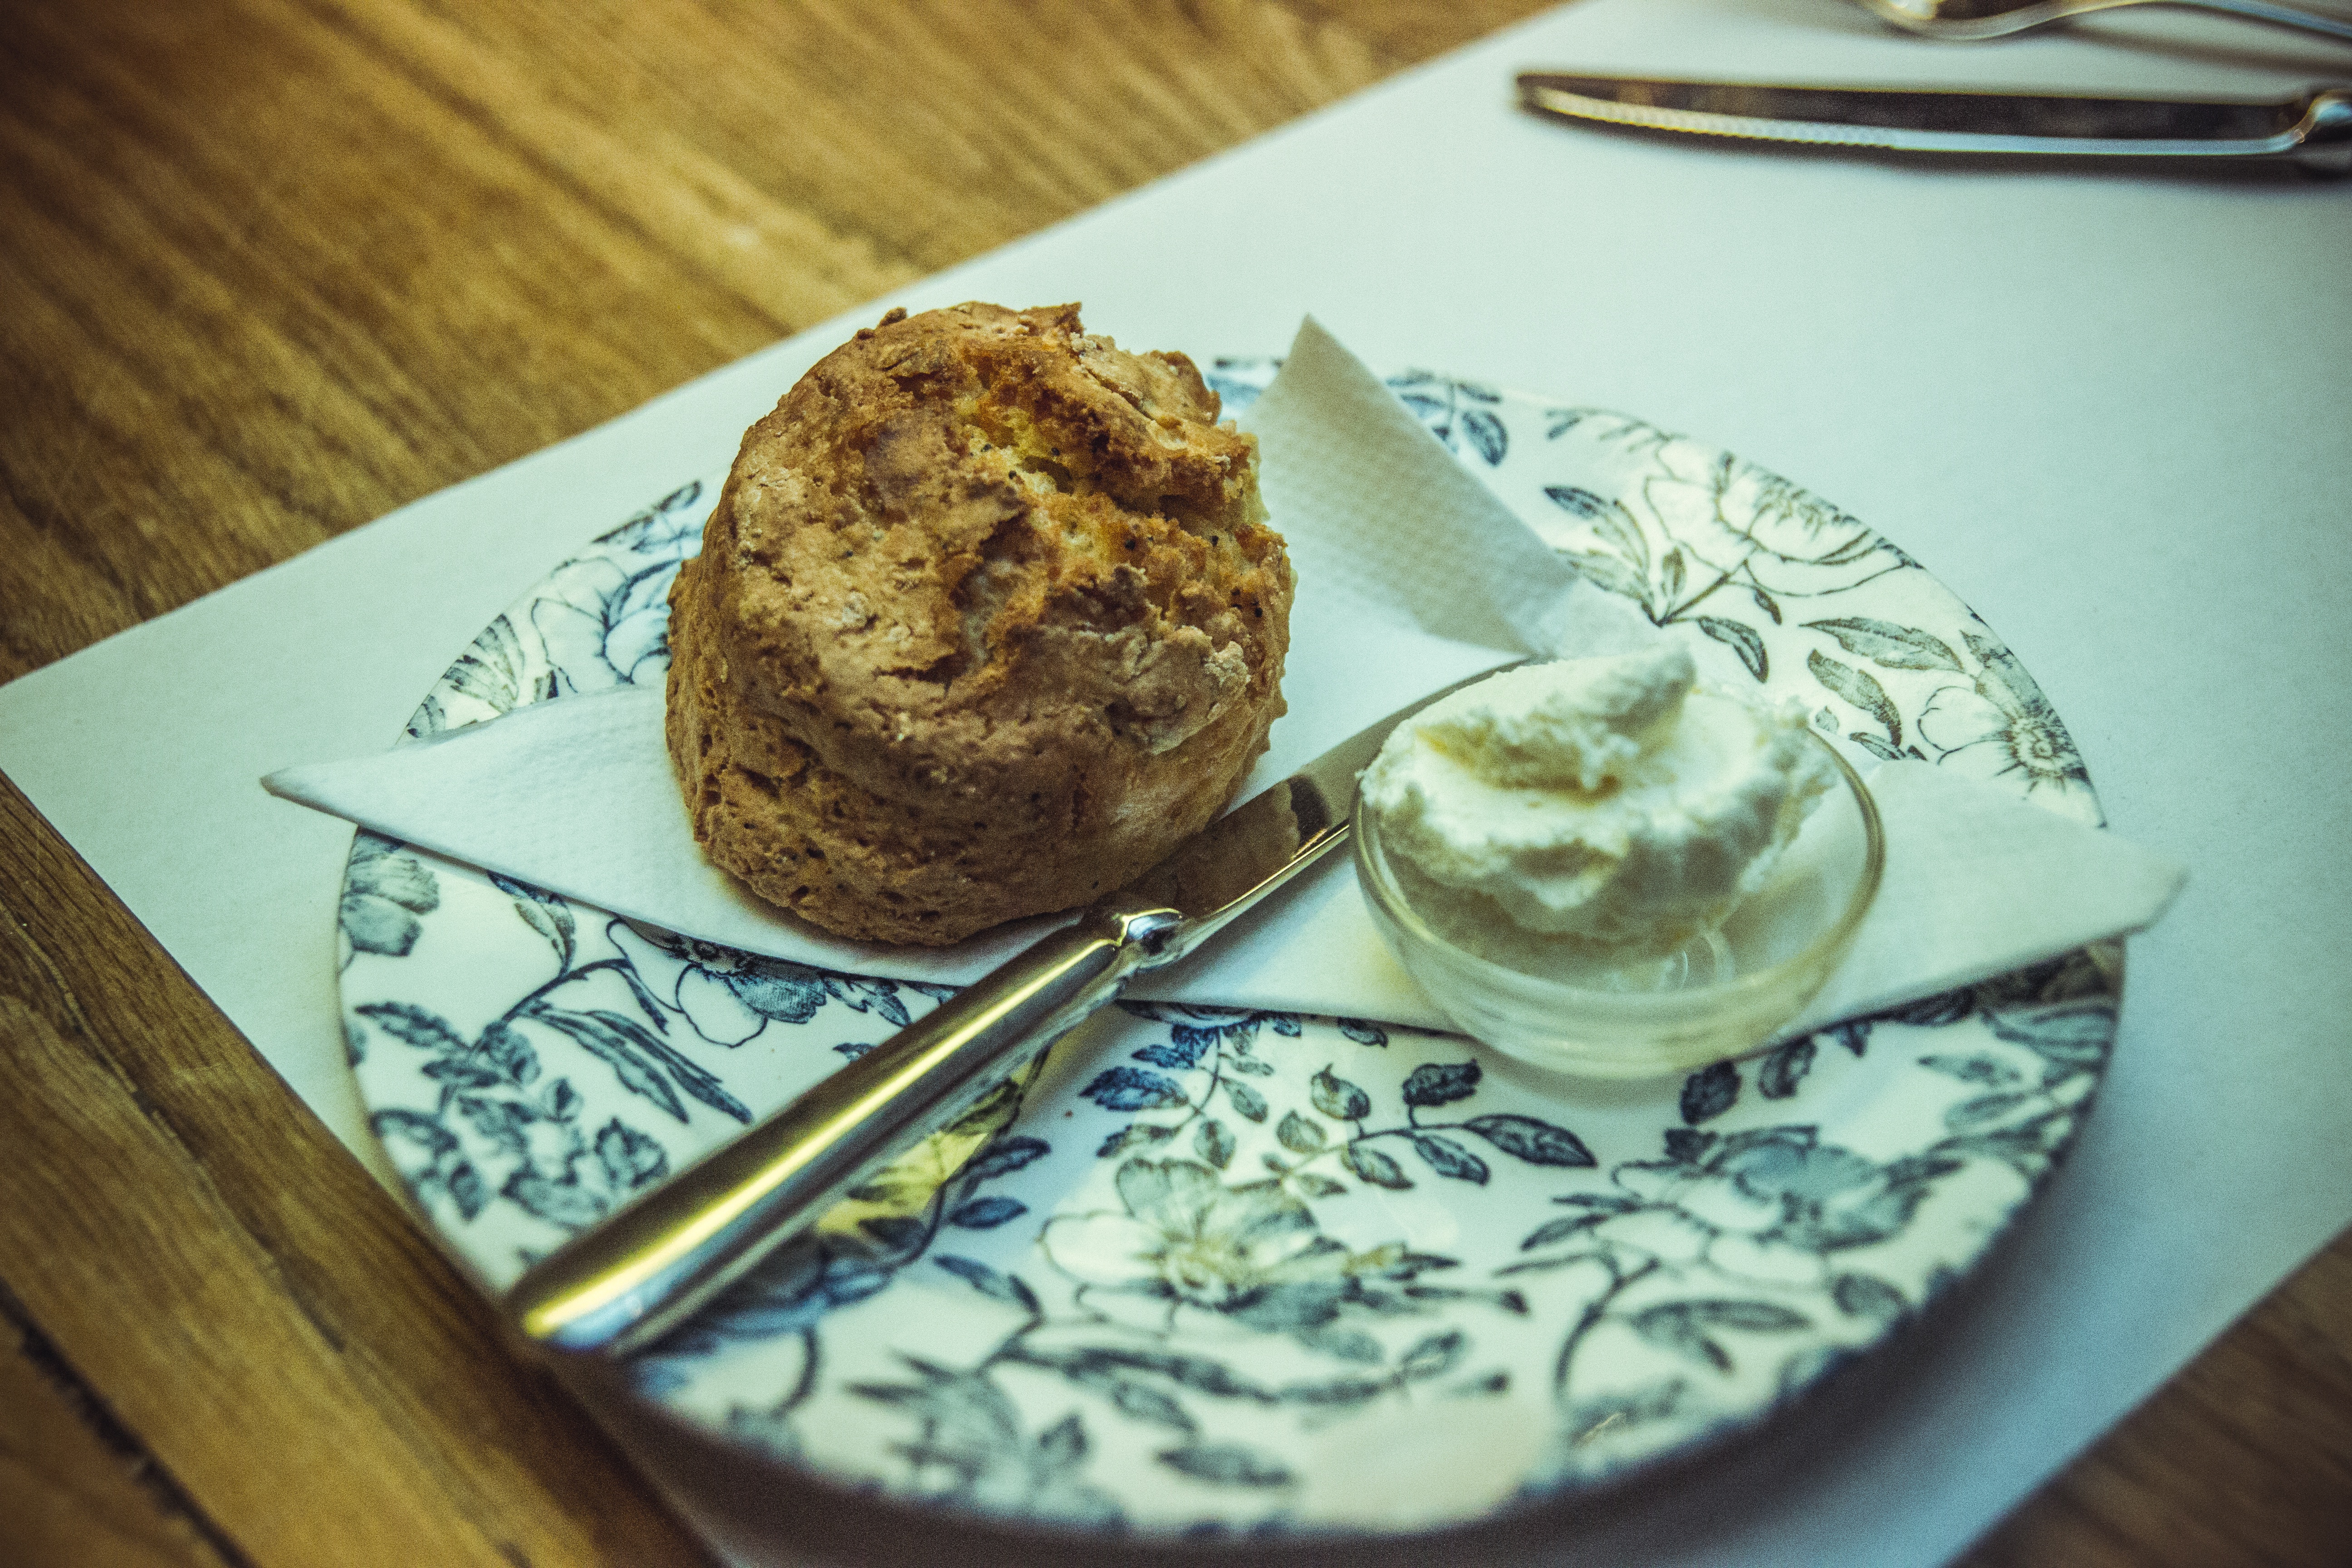
dish, meal, food, produce, breakfast, baking, dessert, coconut, baked goods, flavor